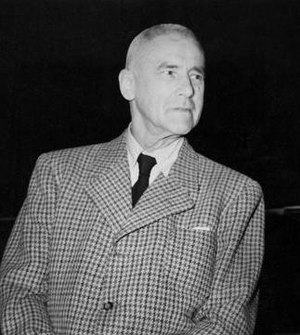
Wilhelm Frick
Wilhelm Frick under Nürnbergprocessen
Wilhelm Frick var en tysk, nazistisk politiker fra 1925-1945.